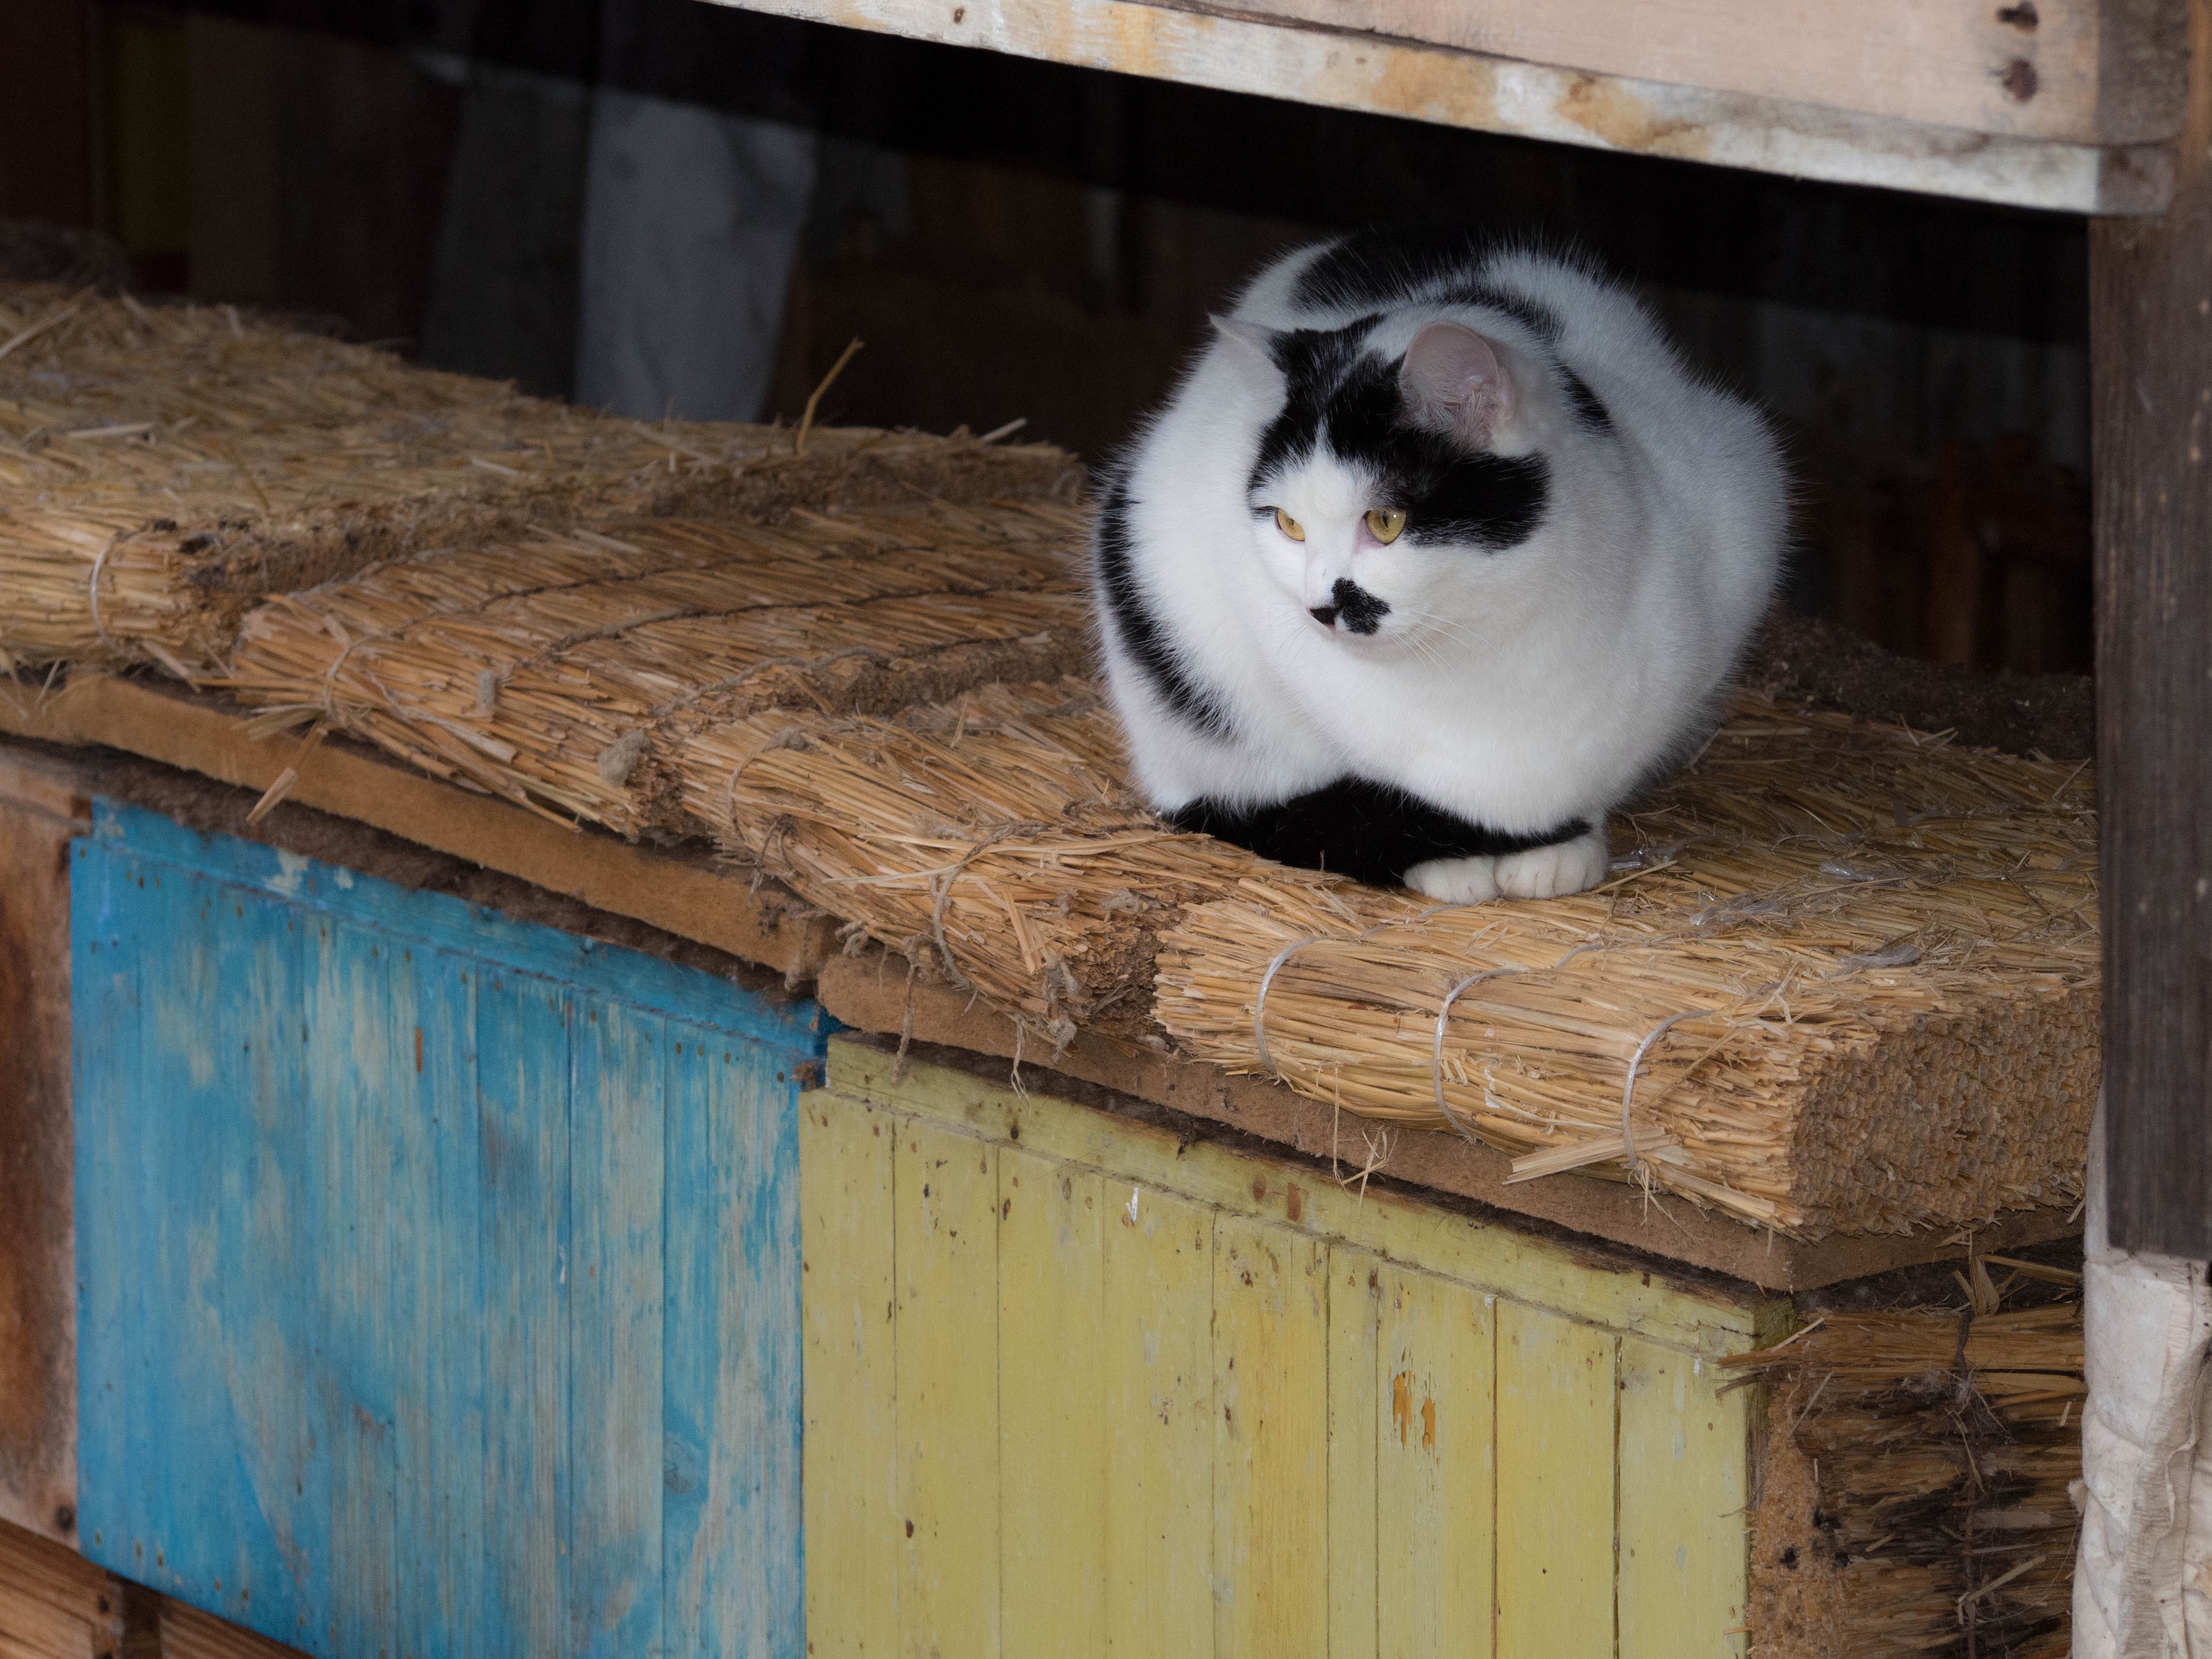
white, pet, cat, sitting, mammal, straw, vertebrate, the hives